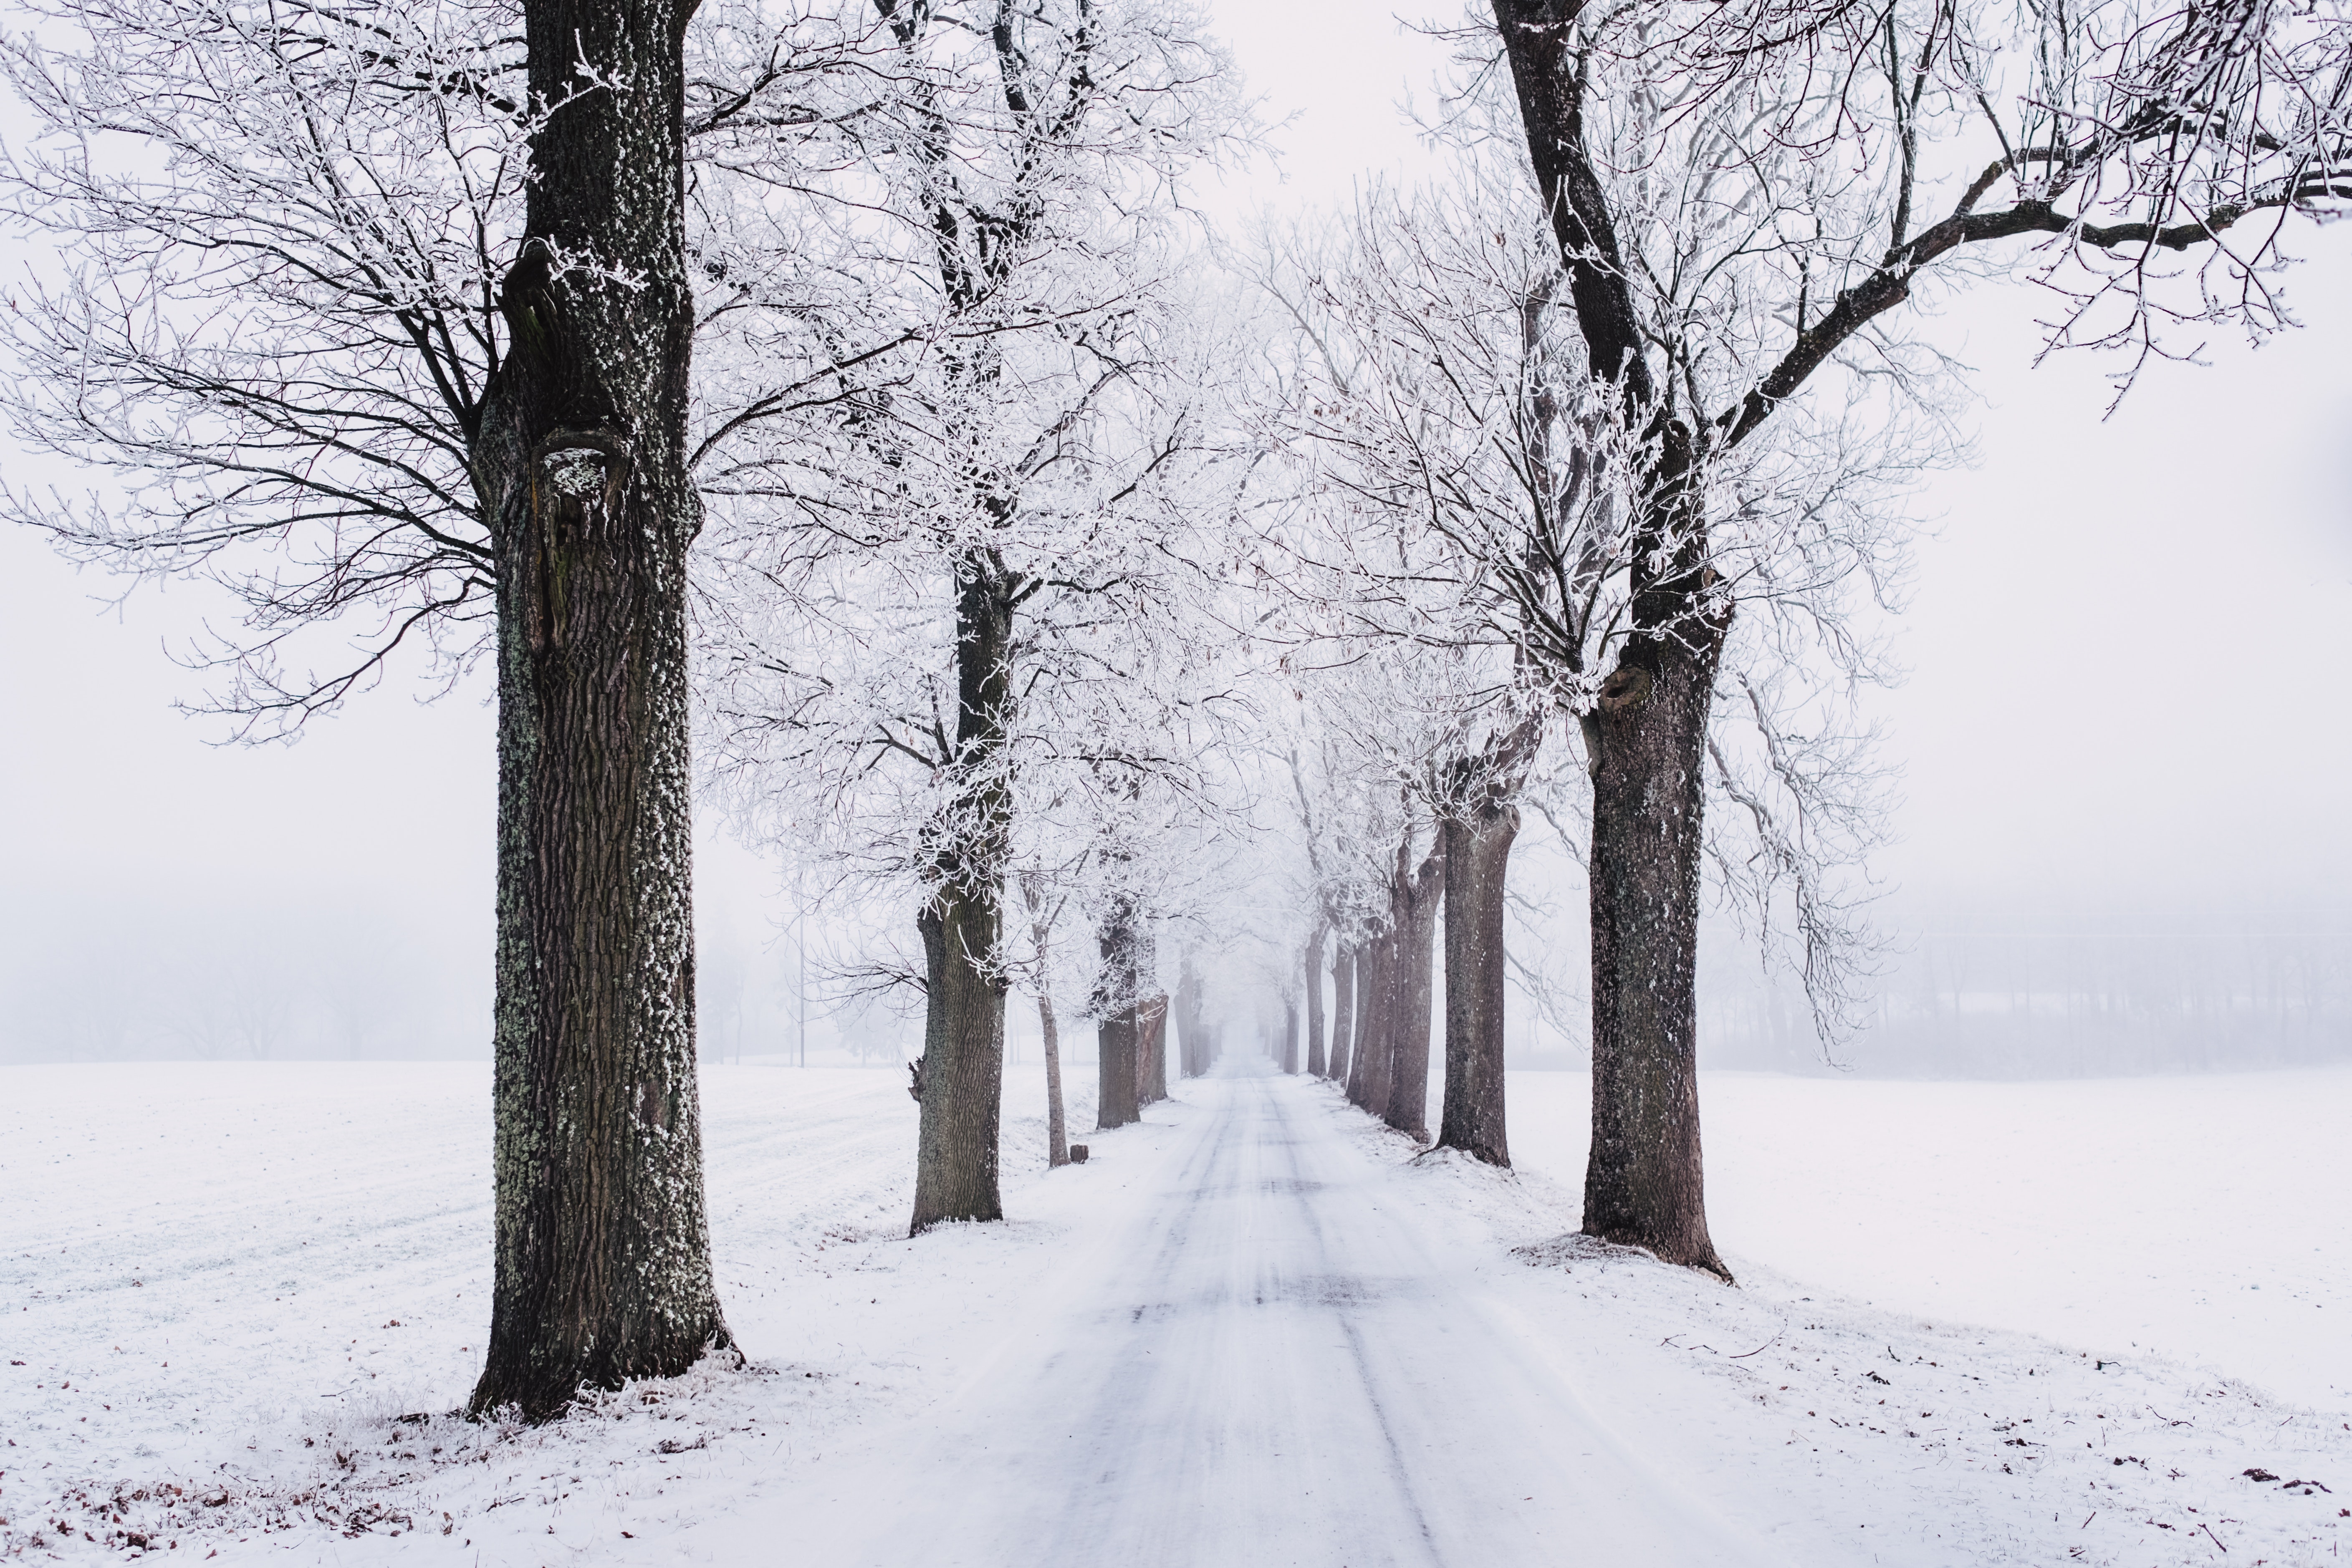
snow, winter, tree, natural landscape, nature, white, atmospheric phenomenon, freezing, sky, woody plant, branch, frost, black and white, plant, forest, winter storm, blizzard, landscape, road, monochrome photography, monochrome, fog, woodland, photography, trunk, wood, ice, thoroughfare